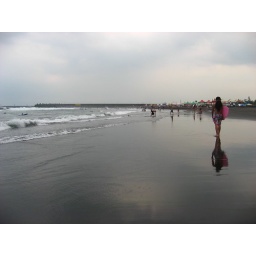
Wai Ao black sand beach in Yilan County, Taiwan.